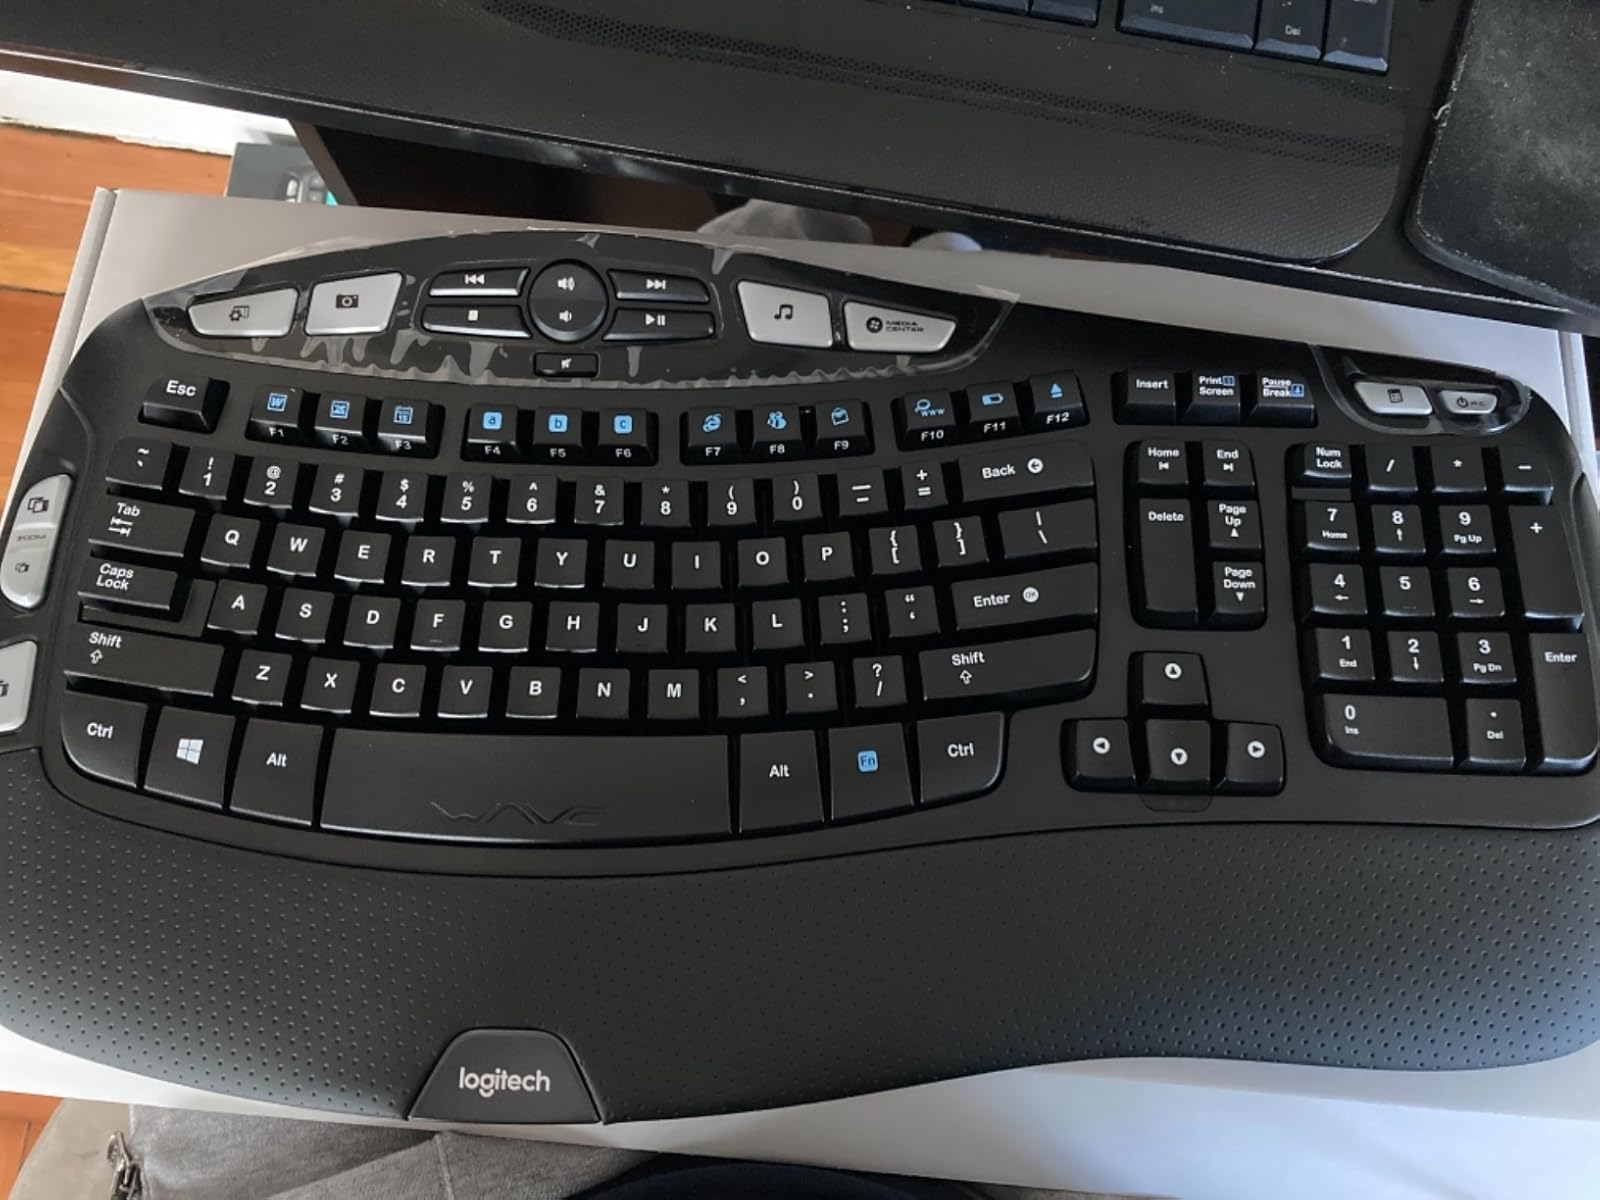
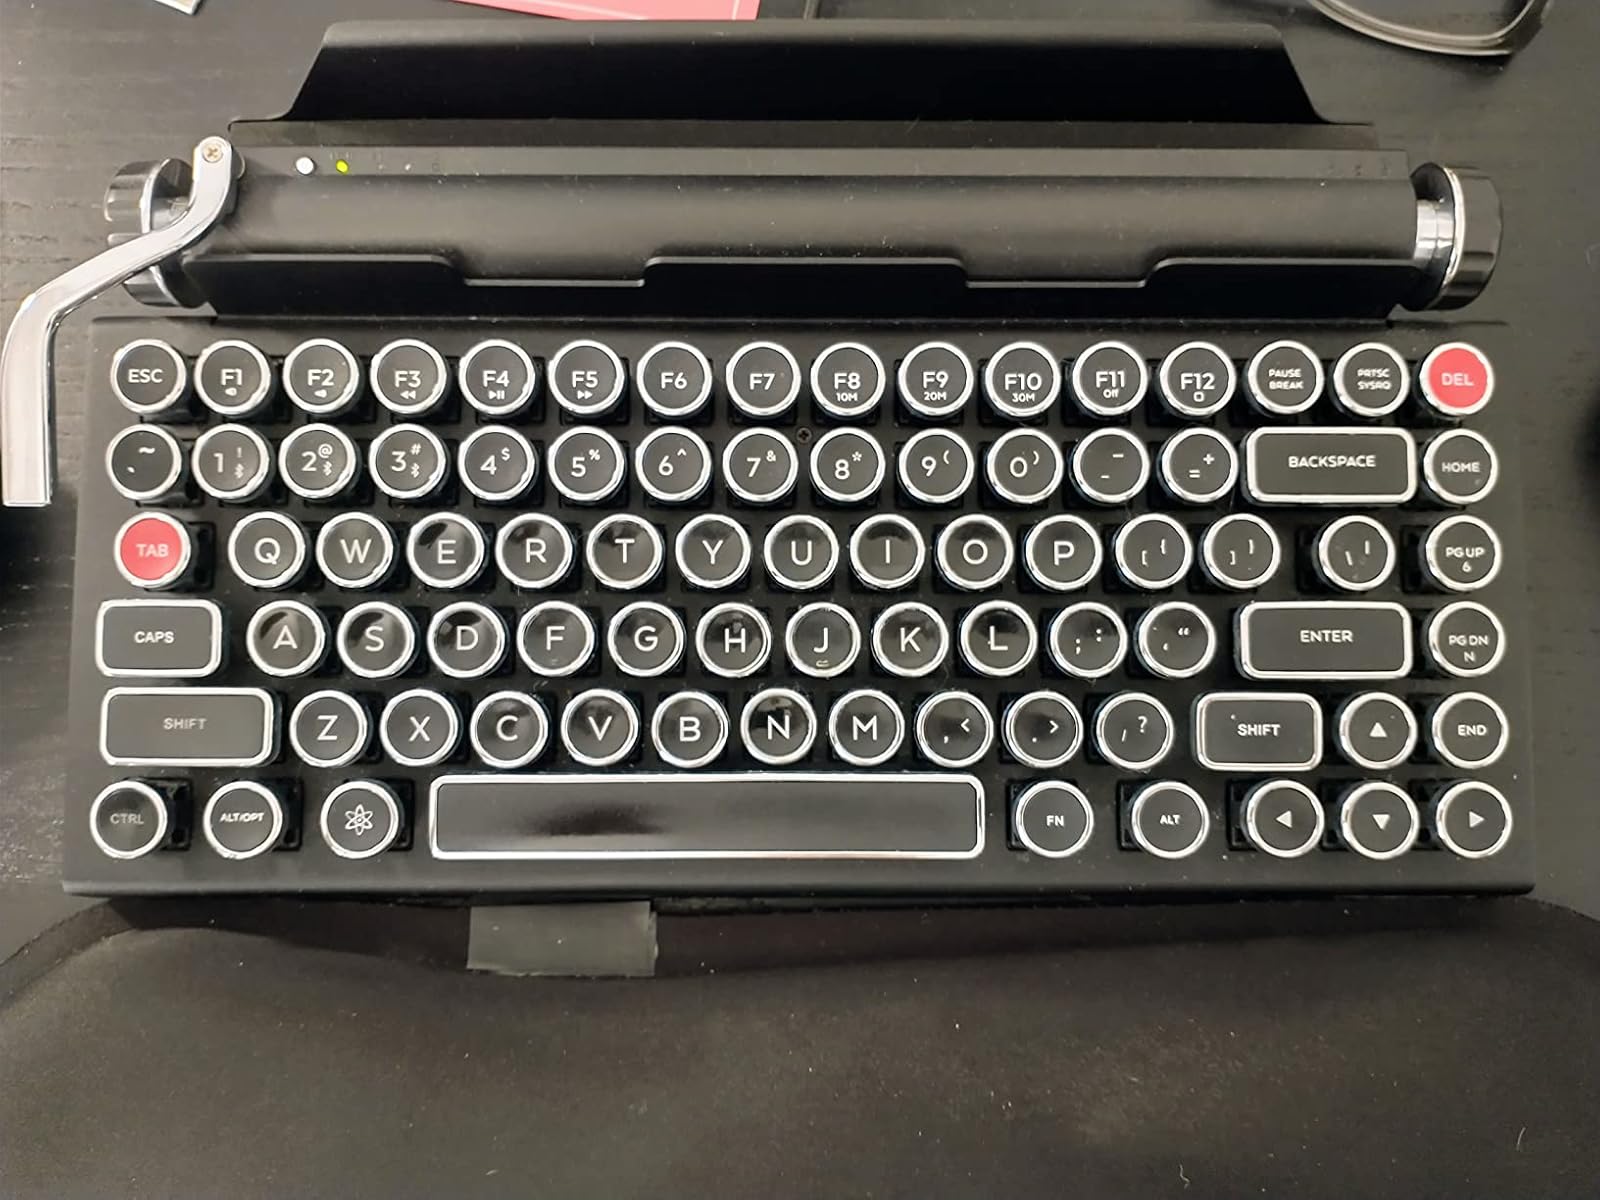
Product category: keyboard
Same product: no